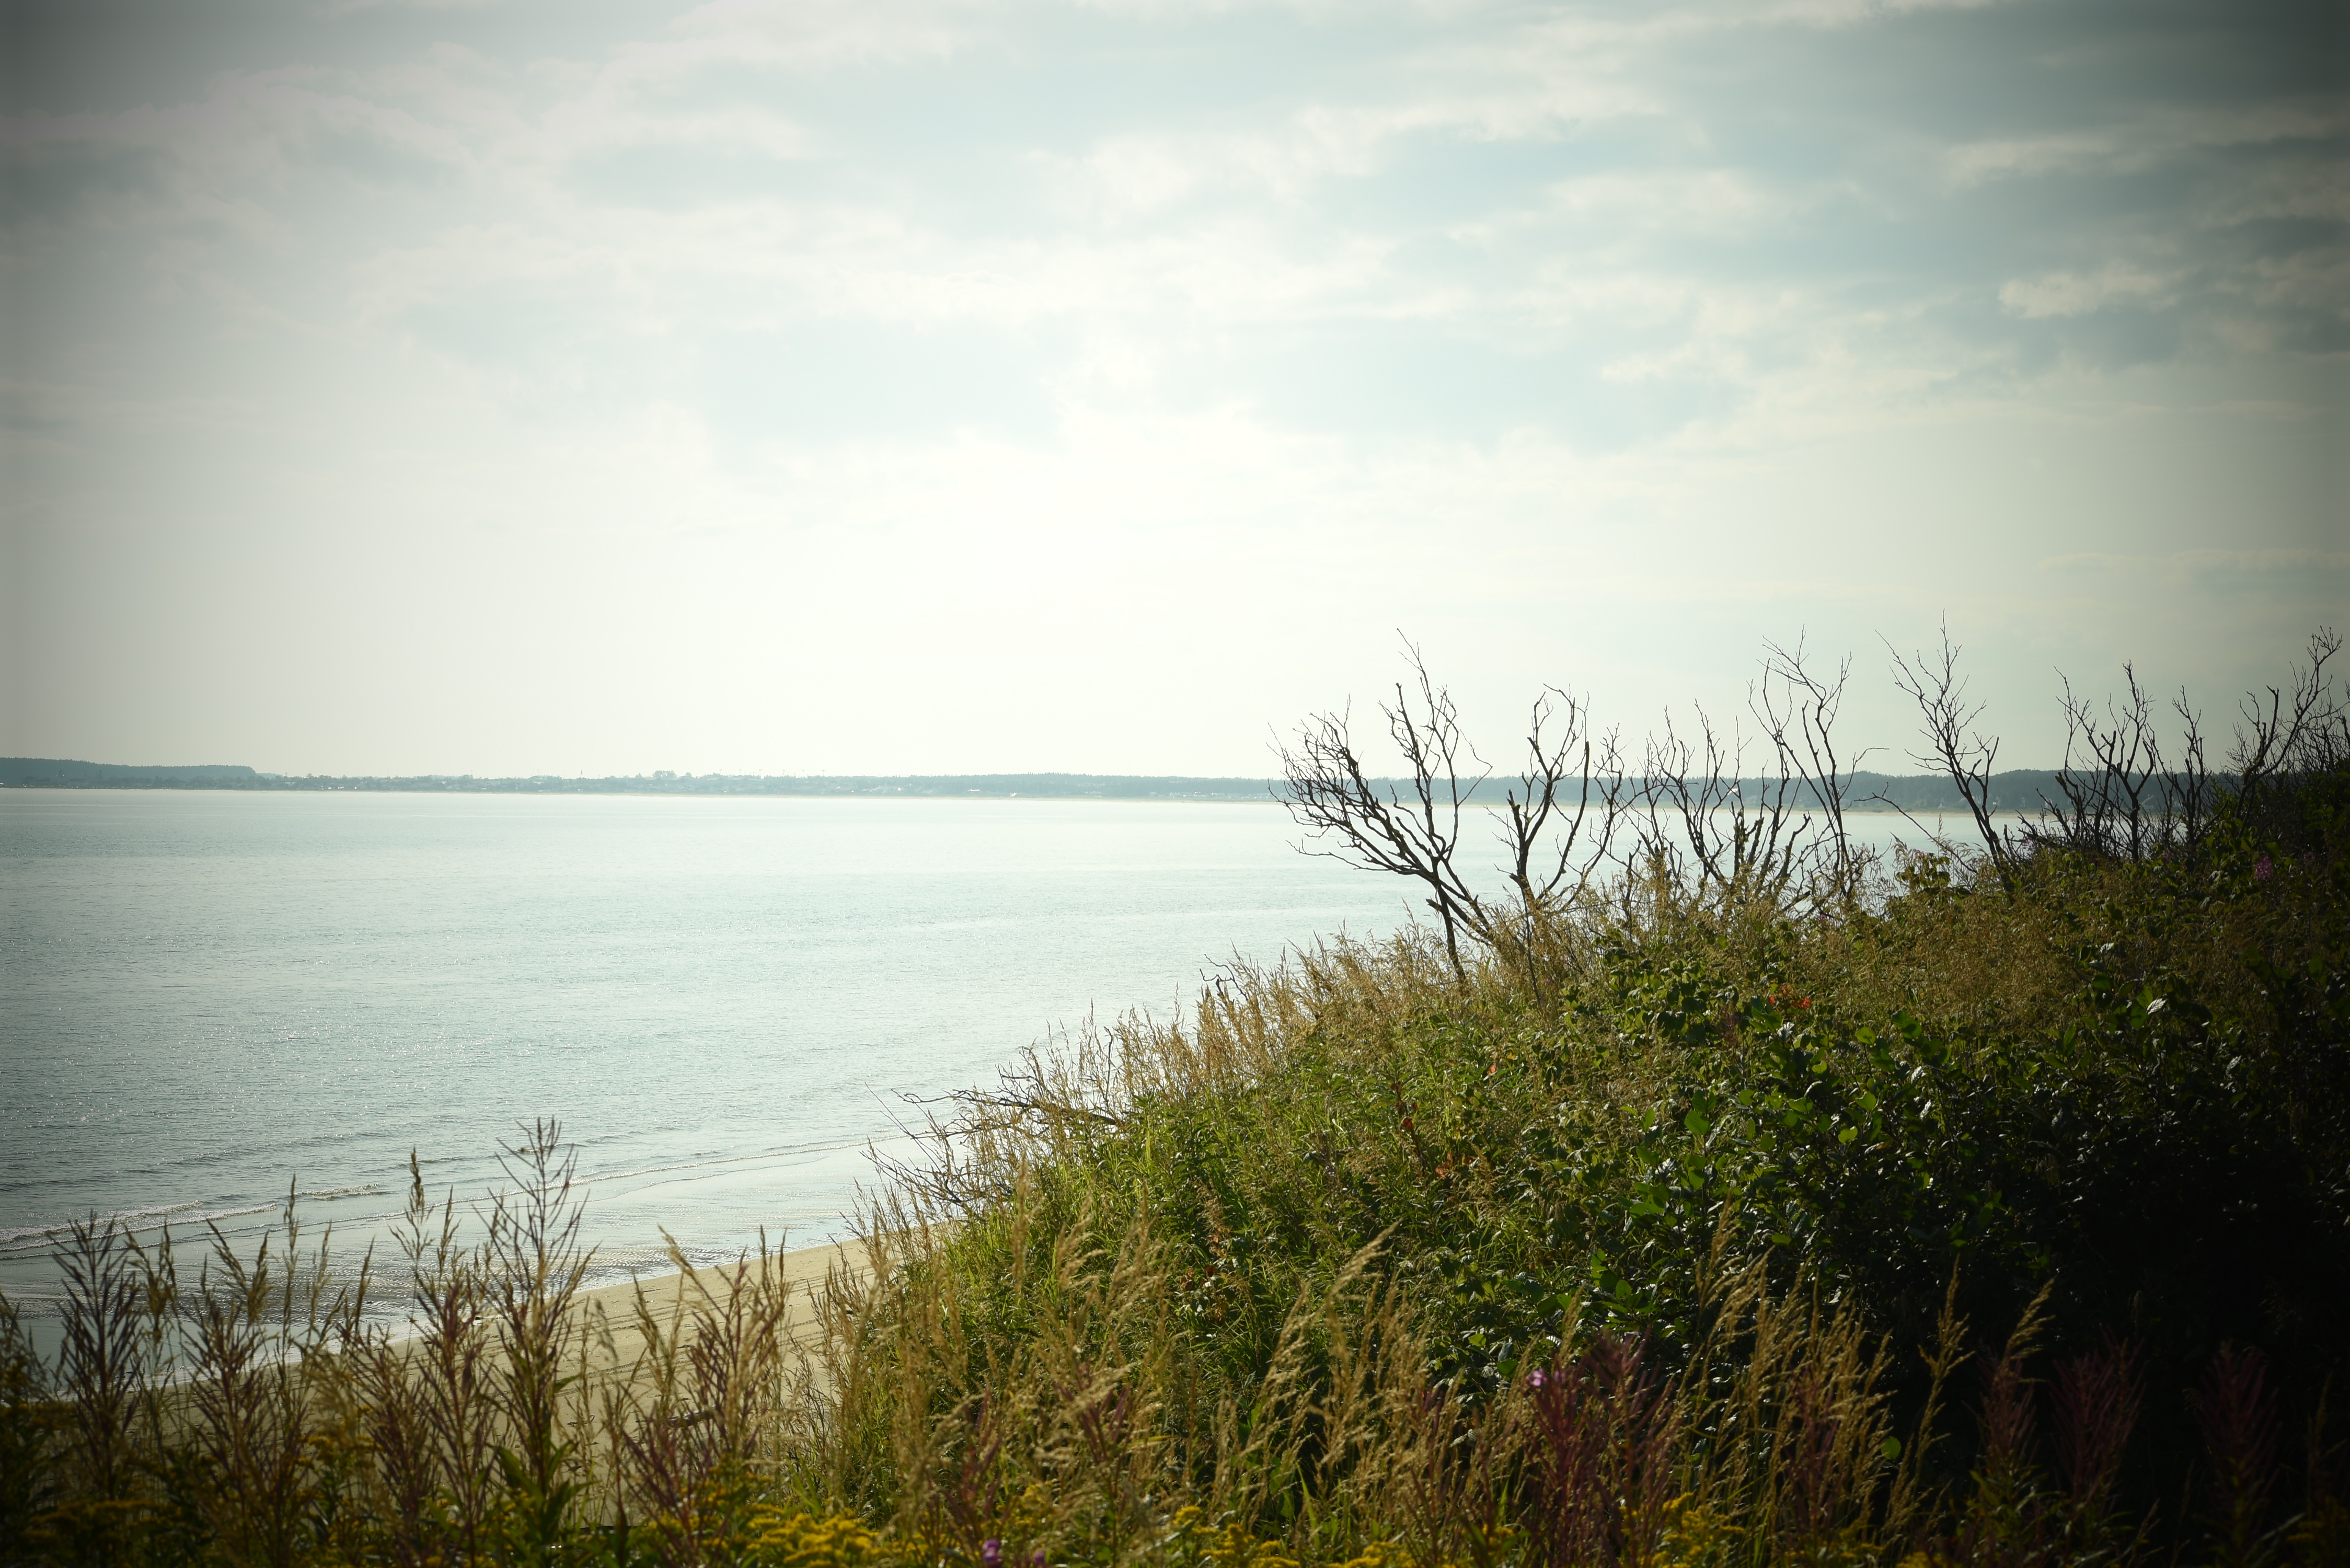
landscape, ocean, cloud, water, sky, plant, atmosphere, natural landscape, branch, wood, sunlight, body of water, lake, grass, horizon, Tints and shades, grass family, shore, calm, grassland, wind, cumulus, prairie, coast, reservoir, wilderness, headland, reflection, sound, meteorological phenomenon, evening, nature reserve, road, wind wave, hill, wetland, loch, tree, bay, wave, sea, beach, inlet, marsh, field, wildlife, mist, steppe, tropics, vacation